Peder Claussøn Friis

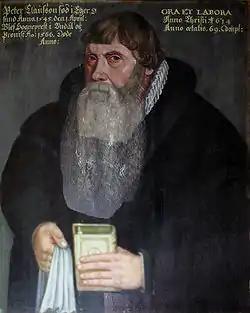
Peder Claussøn Friis

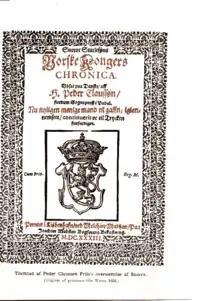
Title page from Peder Claussøn Friis: "Norske Kongers Chronica" (1633)

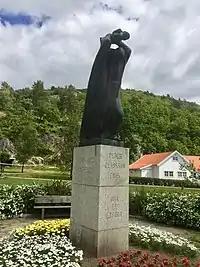
Statue of Peder Claussøn Friis made by Gustav Vigeland

Peder Claussøn Friis (1 April 1545 – 15 October 1614) was a Norwegian clergyman, author and historian. He is most associated with his translation of "Snorre Sturlessøns Norske Kongers Chronica".